Mike Matheson

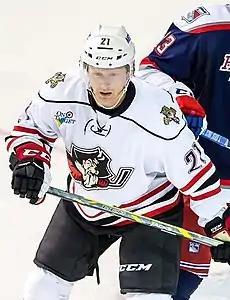
Matheson with the Portland Pirates in 2015

Initially assigned to the Panthers' newfound AHL affiliate the Portland Pirates to begin the 2015–16 season, Matheson made his NHL debut in a 3–1 win over the Winnipeg Jets on February 20, 2016. Similarly, he made his Stanley Cup playoffs debut for Game 2 of the Panthers' first round matchup with the New York Islanders on April 15. His first career NHL goal early into the following season against the Tampa Bay Lightning.